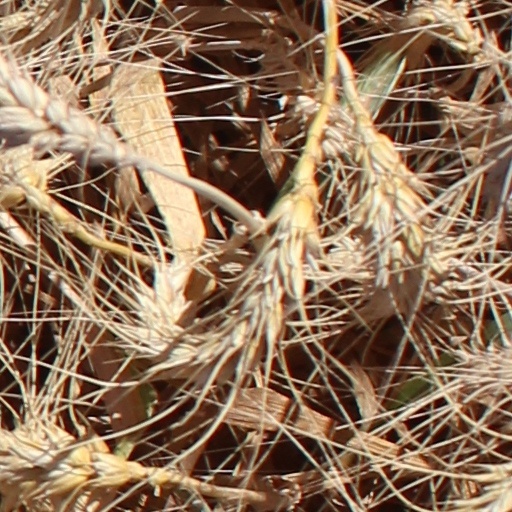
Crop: wheat